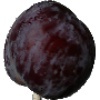
Label: Plum 1